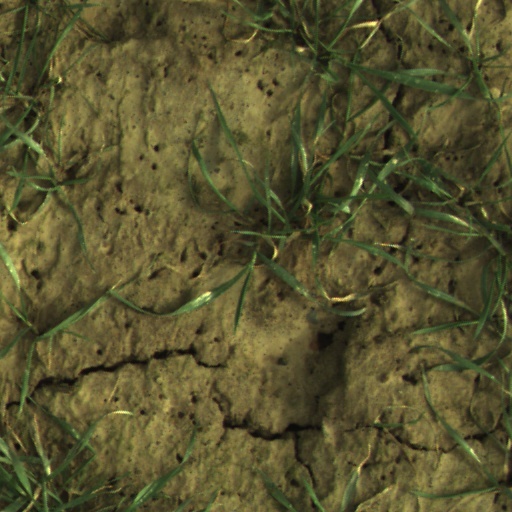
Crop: wheat